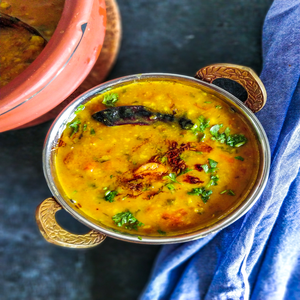
Dish: dal